Victor Carlund

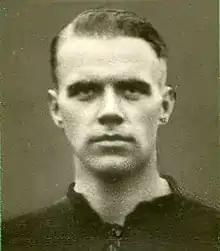

Victor Carlund (5 February 1906 – 22 February 1985) was a Swedish footballer who played as a midfielder for the Sweden national team. He was a reserve in the 1934 FIFA World Cup, and played for Sweden at the 1936 Summer Olympics. He also played for Örgryte IS.